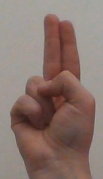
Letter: taa